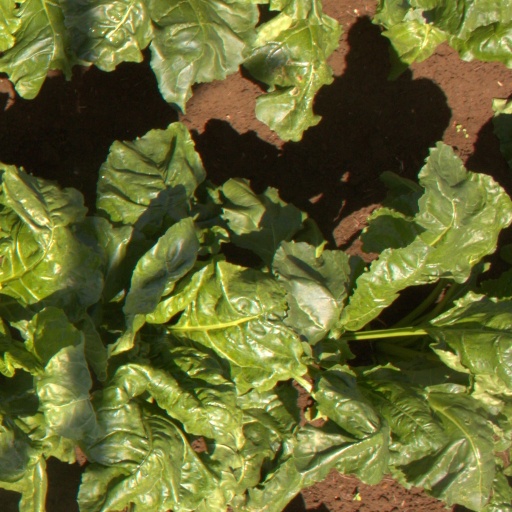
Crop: sugar beet